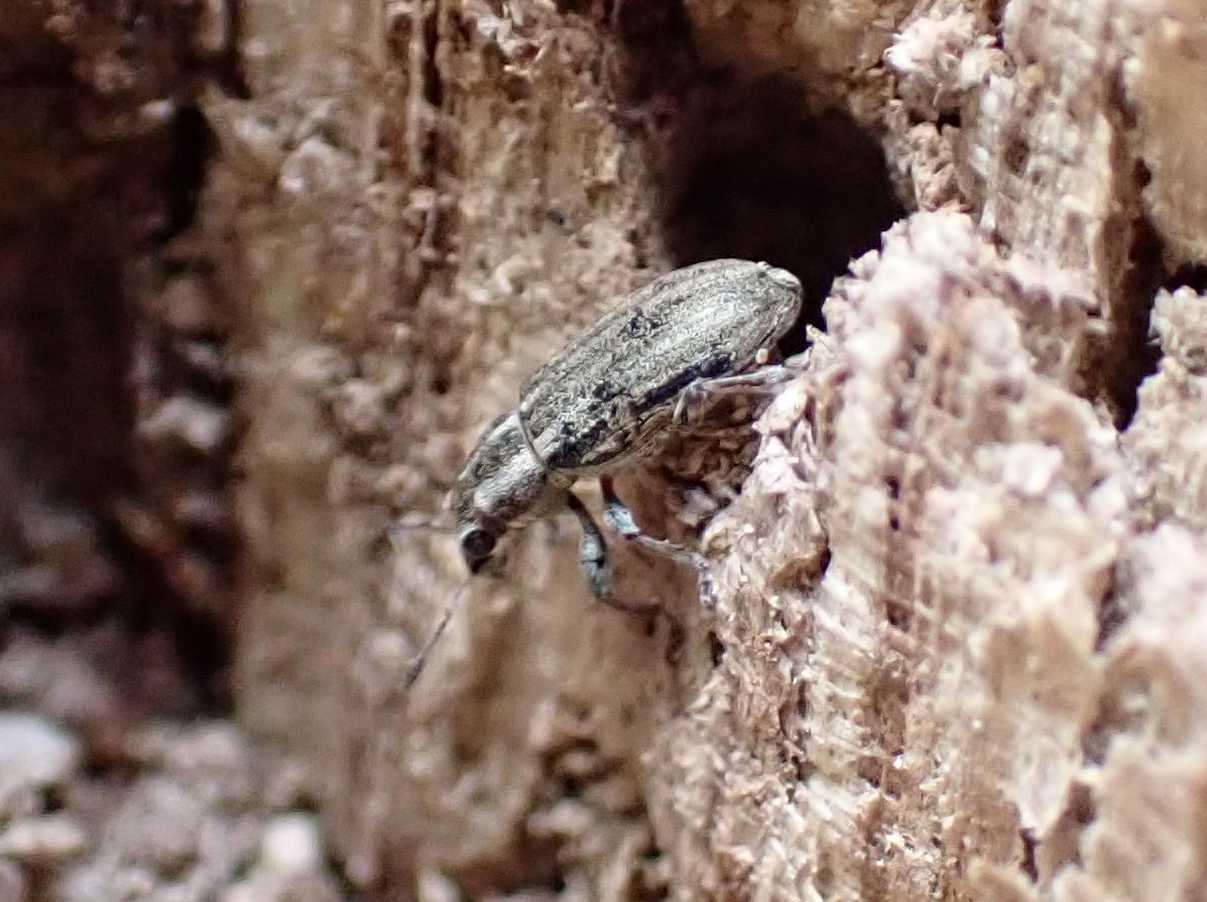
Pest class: pea_leaf_weevil